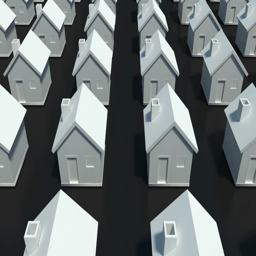
hundreds of houses in a various row